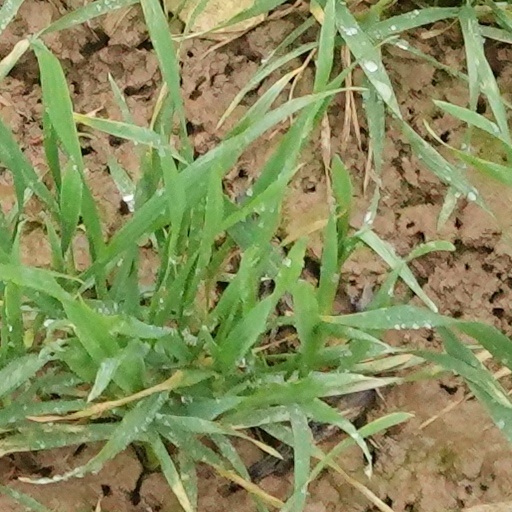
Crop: wheat